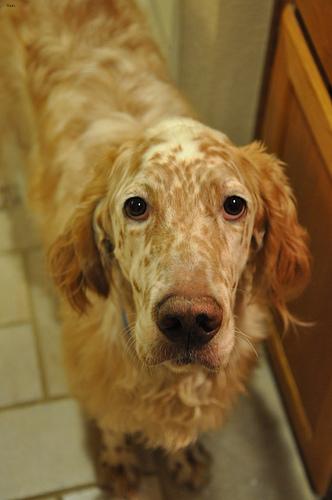
Breed: english setter